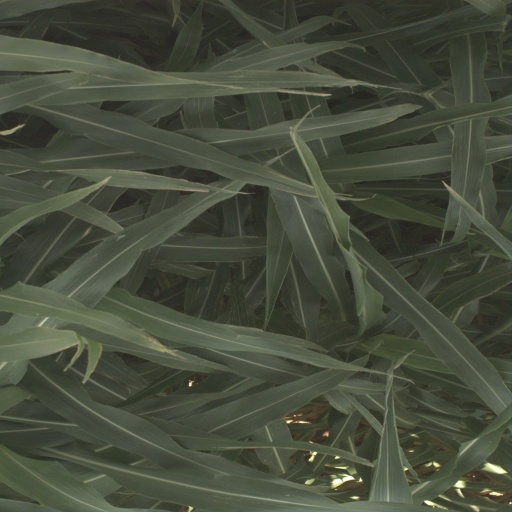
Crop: sorghum